Ronco sopra Ascona

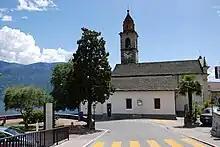
Church of Ronco sopra Ascona

From the , 407 or 61.8% were Roman Catholic, while 151 or 22.9% belonged to the Swiss Reformed Church. There were 76 persons (or about 11.53% of the population) who belong to another church (not listed on the census), and 25 persons (or about 3.79% of the population) did not answer the question.